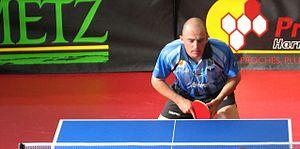
Philippe Saive, pongiste en Pro-A au SMEC Metz en mai 2007
Philippe Saive est un joueur de tennis de table belge. Il est le frère cadet de Jean-Michel Saive, également pongiste à la carrière internationale.
Le Stade messin étudiants club ou plus simplement SMEC était un club omnisports de la ville de Metz fondé en 1968 après fusion entre le Pédago Étudiants Club de Metz et le Stade messin. Le président général du club était Sampiero Gavini. Le club était composé d'une dizaine de sections dont les plus prestigieuses furent le handball et le tennis de table. La municipalité a décidé de fermer le club en 2009 à la suite de difficultés financières, les sections étant alors soit rattachées à d'autres structures, soit transformées en clubs autonomes, soit arrêtées.